Robert Sobukwe

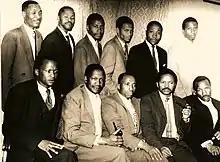
Robert Sobukwe (front row, second from left) with the other founding members of the Pan Africanist Congress in 1957.

Sobukwe became known as the Professor or simply "Prof" to his close comrades and followers, a testament to his educational achievements and powers of speech and persuasion. He spoke of the need for black South Africans to "liberate themselves" without the help of non-Africans; Sobukwe defined non-Africans as anyone who lives in Africa or abroad Africa and who does not pay his allegiance to Africa and who is not prepared to subject himself to African majority rule. His strong convictions and active resistance inspired many other individuals and organisations involved in the anti-apartheid movement, notably the Black Consciousness Movement.